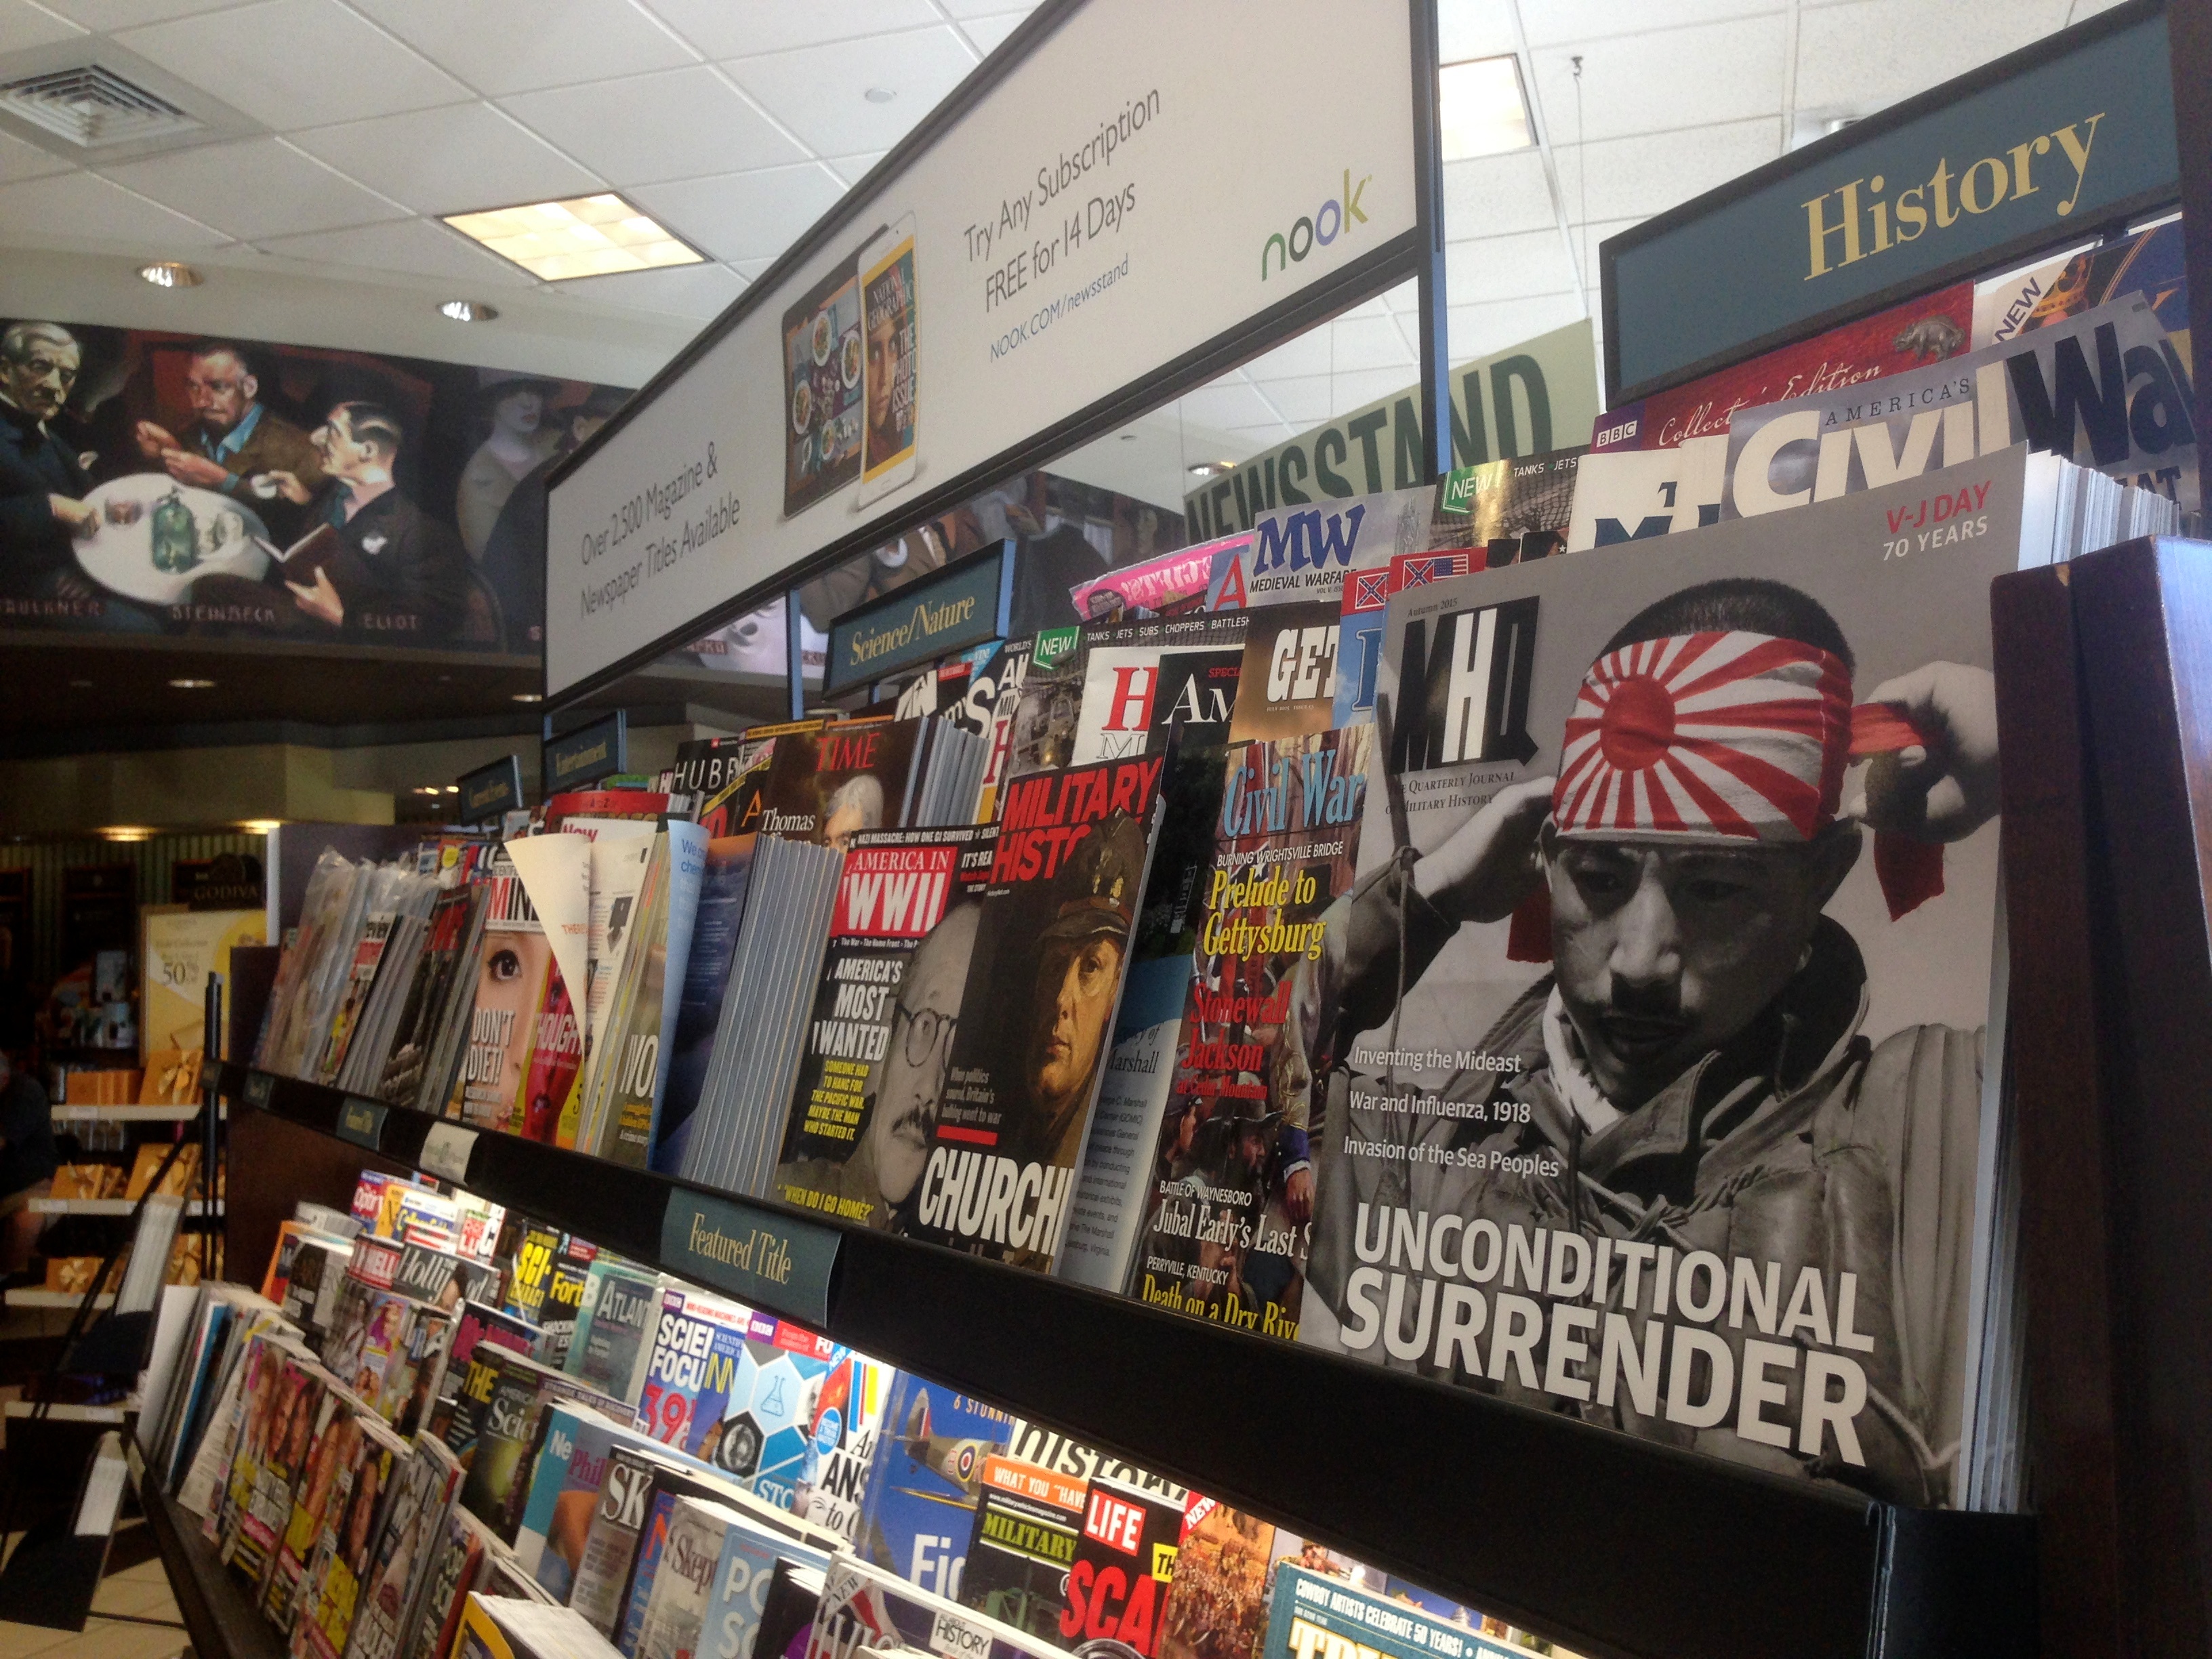
comics, retail